SS Duchess of York (1928)

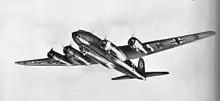
Focke Wulf Fw 200

Two days later, the convoy was about 300 miles west of Vigo, Spain when it was attacked by three Focke-Wulf Fw 200 aircraft of Kampfgeschwader 40 based at Merignac near Bordeaux. The accurate high-altitude bombing set both "Duchess of York" and "California" ablaze. The convoy escorts , and , together with "Port Fairy", rescued all but 27 people from the ship. Fearing the flames from the ships would attract U-boats, the Royal Navy sank "Duchess of York" and "California" by torpedoes in position in the early hours of 12 July.